Genome evolution

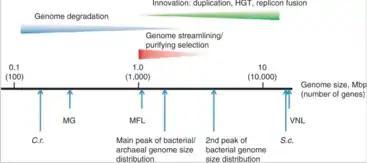
The principal forces of evolution in prokaryotes and their effects on archaeal and bacterial genomes. The horizontal line shows archaeal and bacterial genome size on a logarithmic scale (in megabase pairs) and the approximate corresponding number of genes (in parentheses).The effects of the main forces of prokaryotic genome evolution are denoted by triangles that are positioned, roughly, over the ranges of genome size for which the corresponding effects are thought to be most pronounced.

Prokaryotic genomes have two main mechanisms of evolution: mutation and horizontal gene transfer. A third mechanism, sexual reproduction, is prominent in eukaryotes and also occurs in bacteria. Prokaryotes can acquire novel genetic material through the process of bacterial conjugation in which both plasmids and whole chromosomes can be passed between organisms. An often cited example of this process is the transfer of antibiotic resistance utilizing plasmid DNA. Another mechanism of genome evolution is provided by transduction whereby bacteriophages introduce new DNA into a bacterial genome. The main mechanism of sexual interaction is natural genetic transformation which involves the transfer of DNA from one prokaryotic cell to another though the intervening medium. Transformation is a common mode of DNA transfer and at least 67 prokaryotic species are known to be competent for transformation.